18th-century London

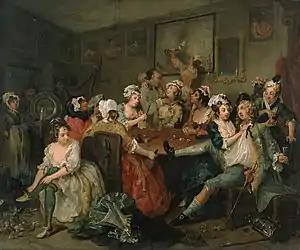
, by William Hogarth, 1735, depicting a brothel full of sex workers

New mansions built in this period include Burgh House in Hampstead (1703), Buckingham House (1705), Marlborough House (begun 1709), Marble Hill and Chiswick House (1729), Strawberry Hill (begun 1747), Spencer House (competed 1766), Albany (1770), Home House (completed 1776), Apsley House (completed 1778), and Dover House (completed 1787). Buckingham House, later known as Buckingham Palace, was bought by George III in 1762. In 1783, work began on expanding and renovating Carlton House for the then Prince of Wales, which took years to be completed as well as huge amounts of taxpayer money, only for the Prince to live there for a very short amount of time.